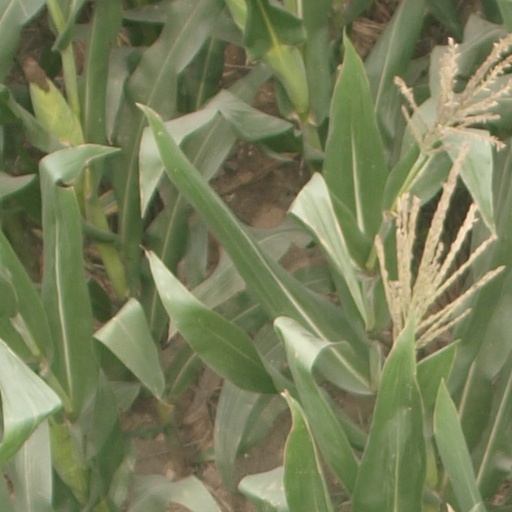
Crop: maize; corn